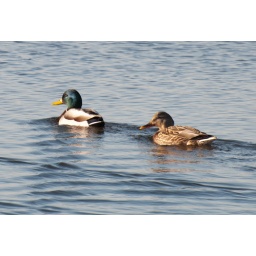
Mallards swimming in Oneida lake NY